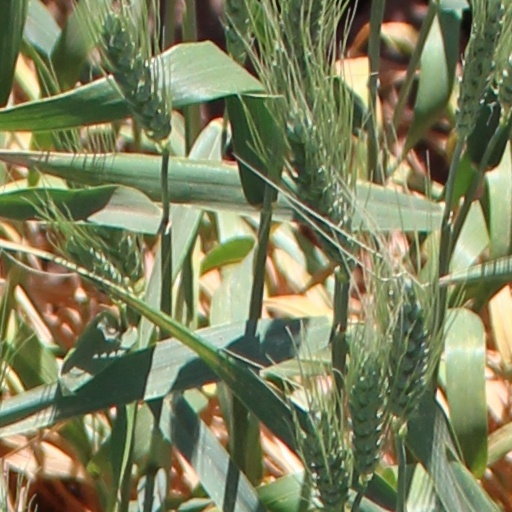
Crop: wheat